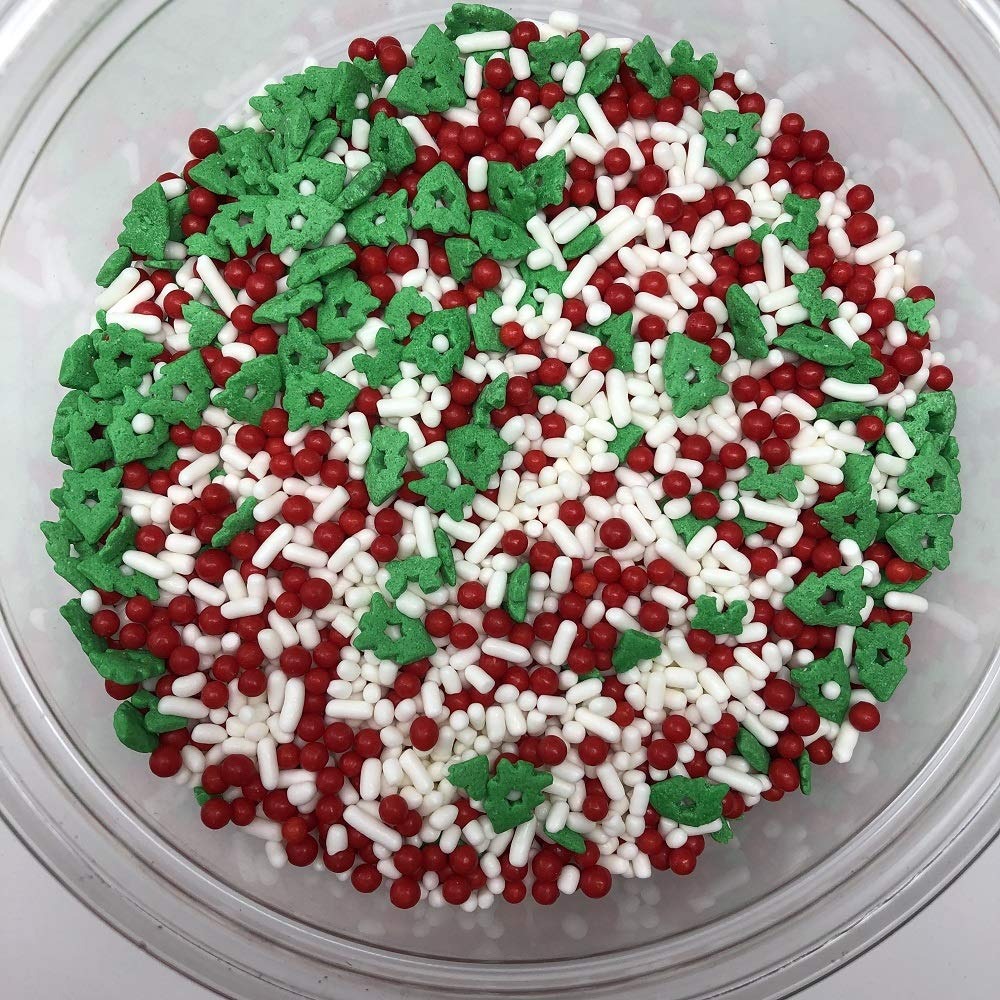
Item Name: Christmas Festive Flurry Mix Tree Shapes Sprinkles Topping 6 pounds
Product Description: White Sprinkles, Tiny Red Balls, Green Christmas Trees with a star cutout. The perfect topping for your cookies, cupcakes, ice cream, or any other dessert! This listing is for a bulk 6 pound package of Festive Flurry Mix.
Value: 96.0
Unit: Ounce

Price: 51.13